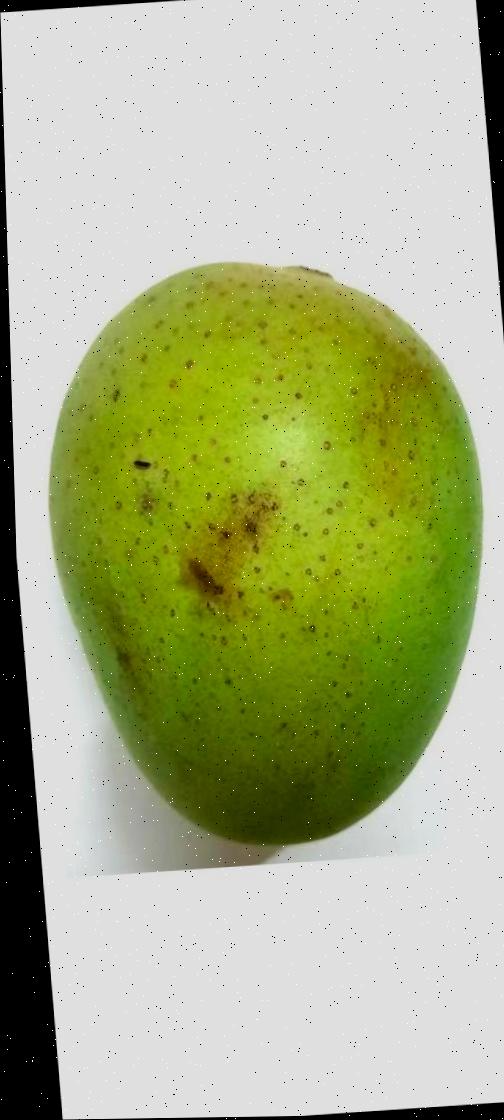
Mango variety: Langra